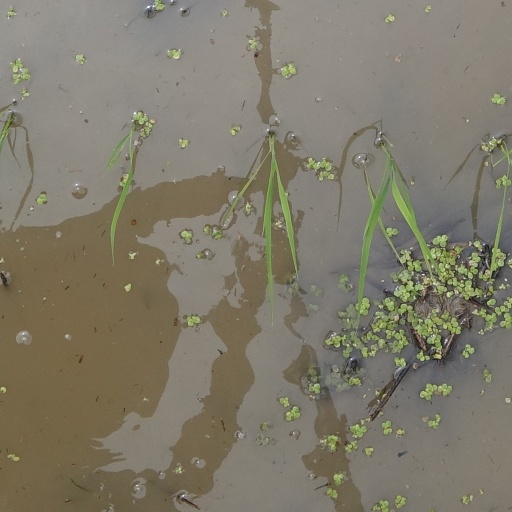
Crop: rice